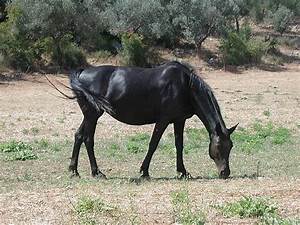
Label: horse